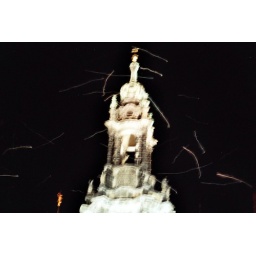
birds around the tower of the cathedral of dresden